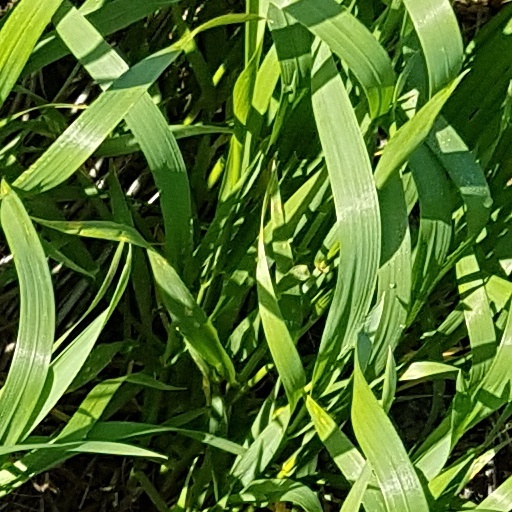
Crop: wheat